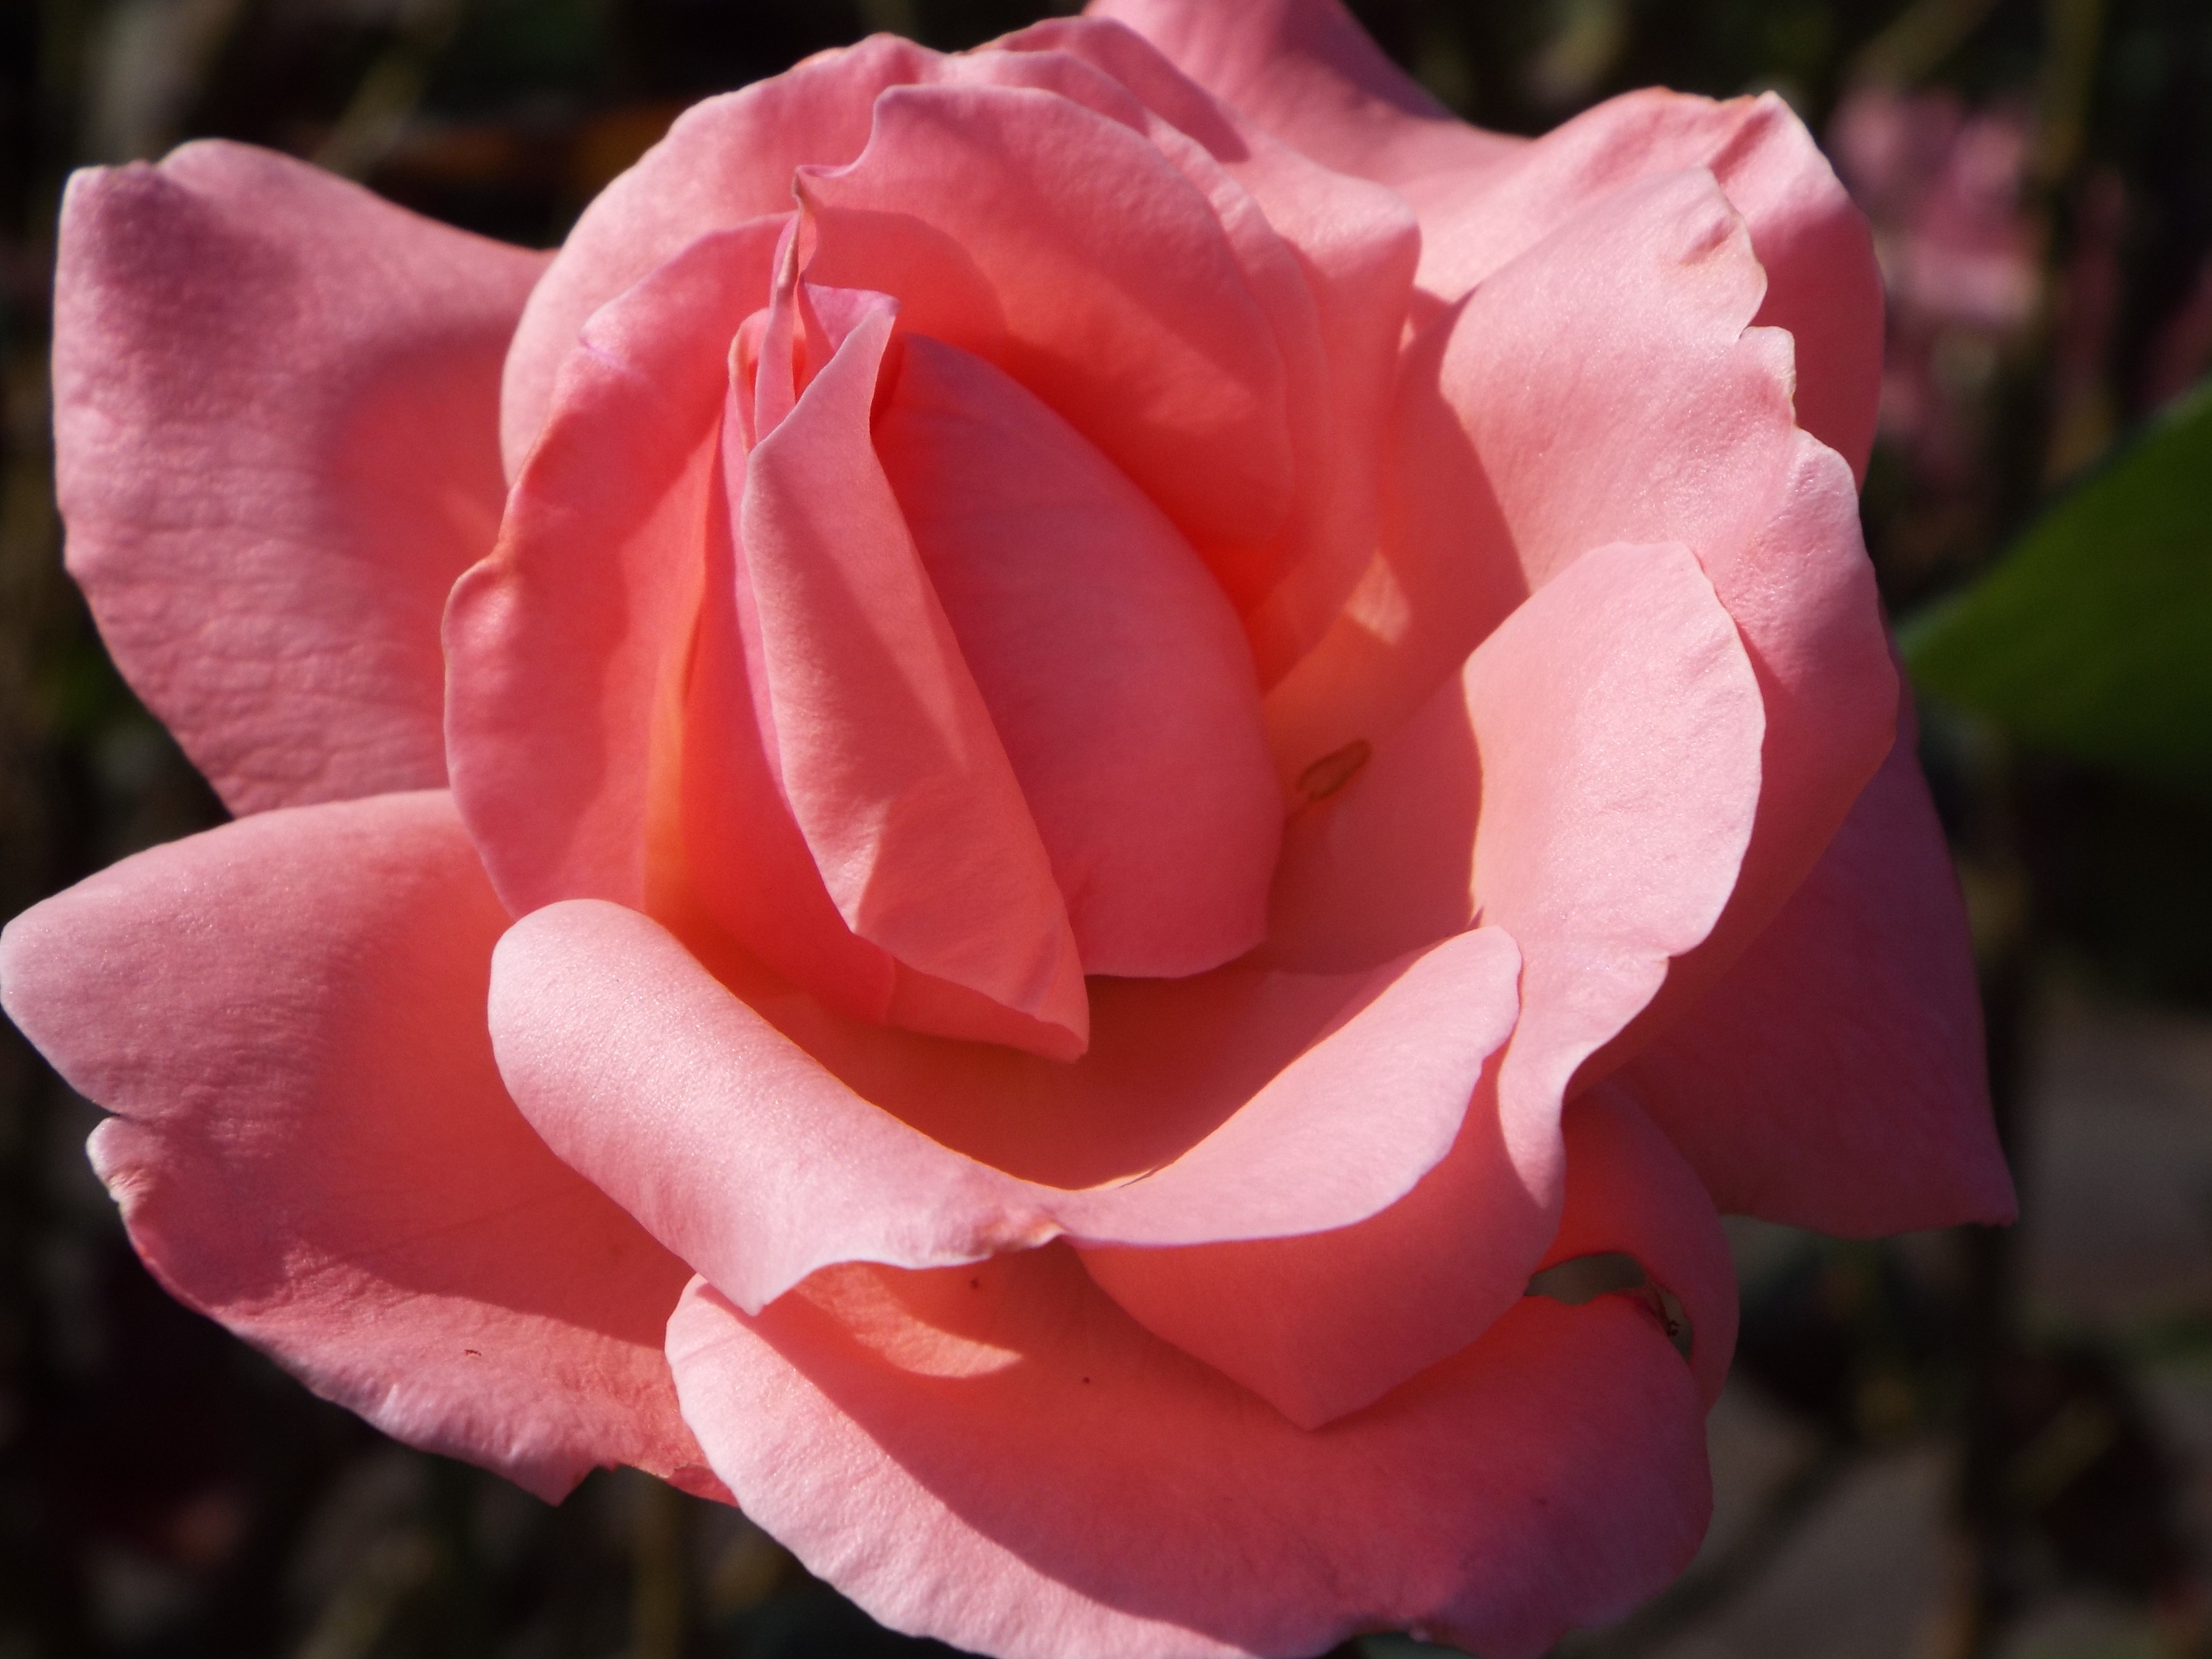
nature, plant, flower, petal, rose, red, pink, flora, button, flowers, rosa, floribunda, macro photography, color pink, flowering plant, garden roses, rose family, land plant, rose order